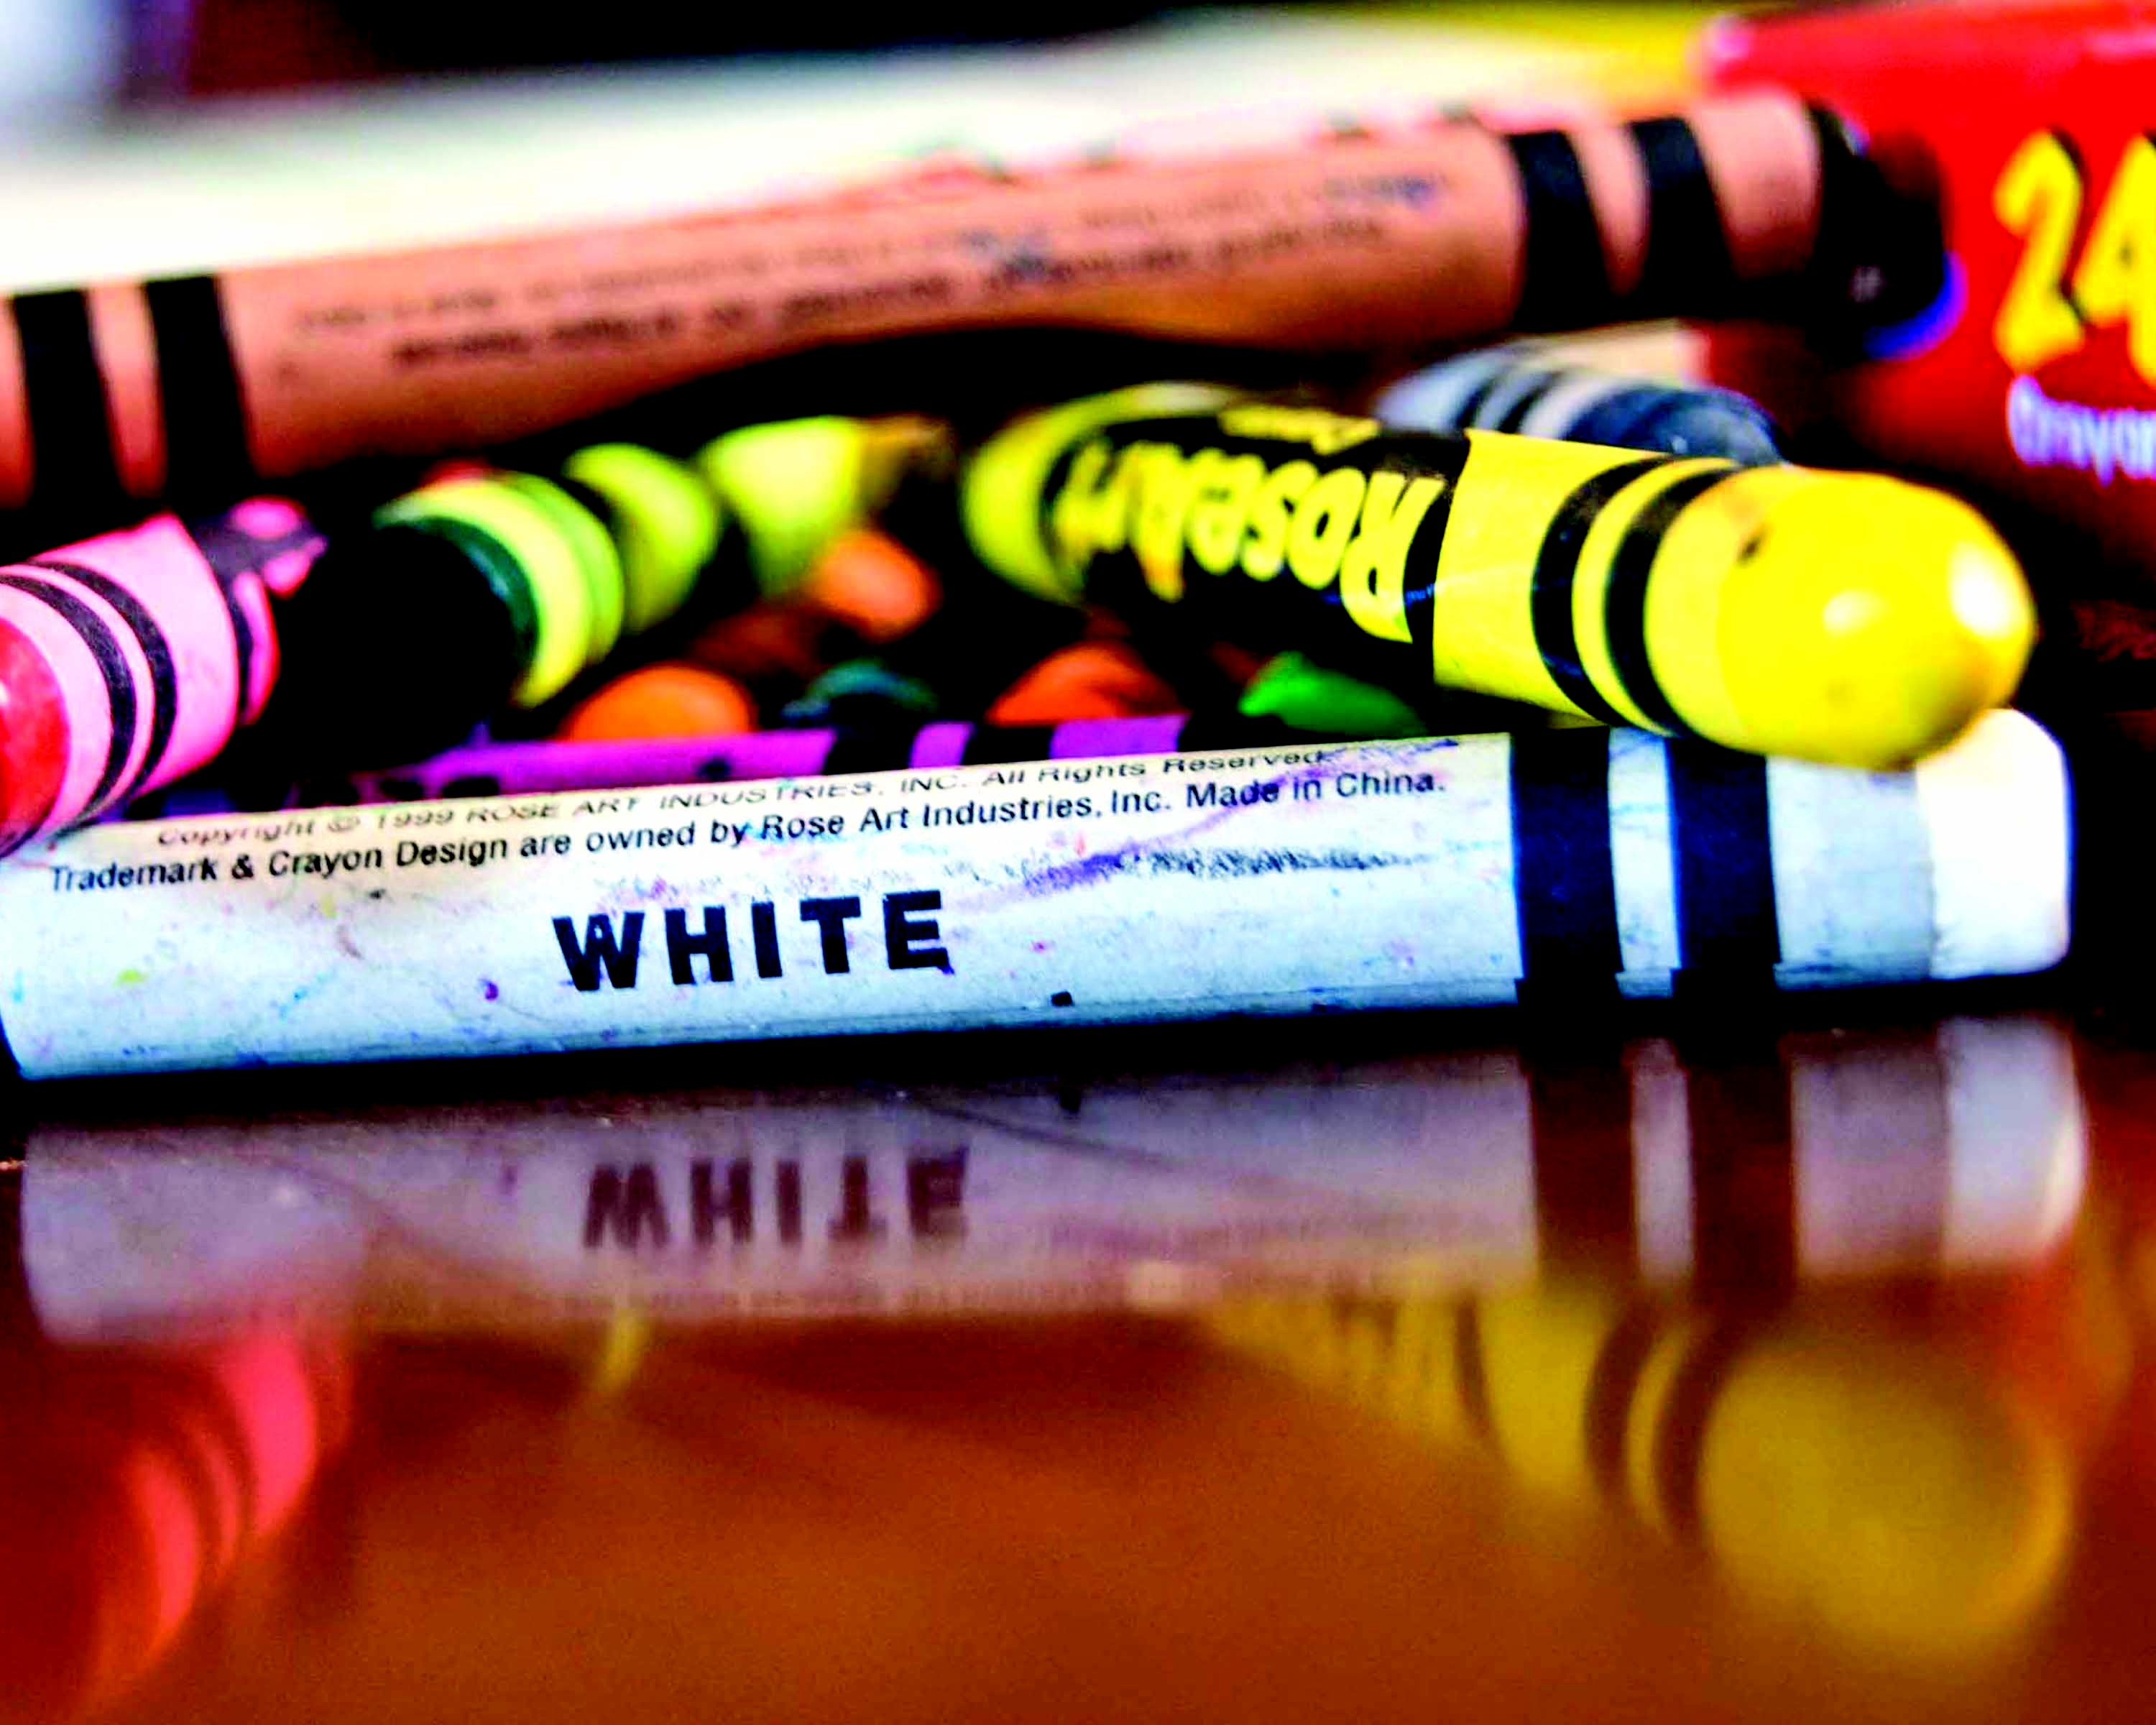
white, food, color, yellow, close up, art, children, crayons, macro photography